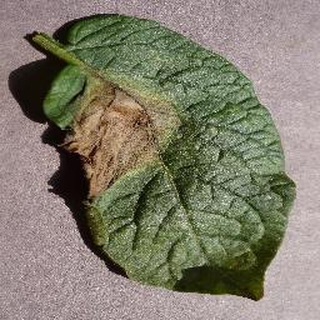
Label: potato_late_blight